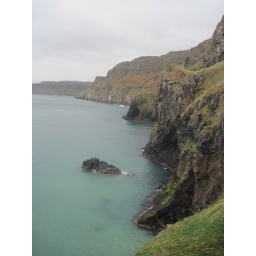
Tuesday, April 5 in Northern Ireland. County Antrim, Bushmill's Distillery, the Giant's Causeway and the coast of Northern Ireland by bus